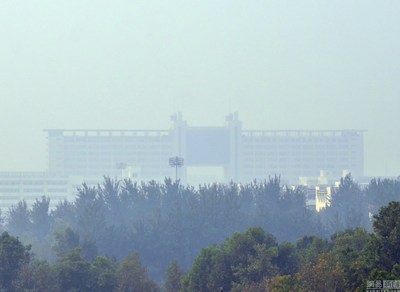
Weather: foggy or hazy